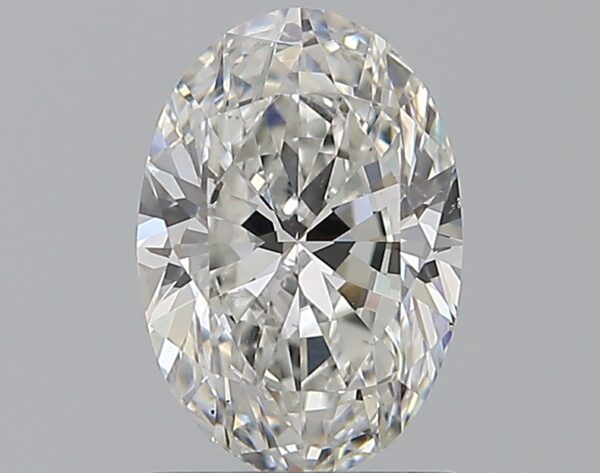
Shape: oval
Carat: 1.2
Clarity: SI1
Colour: F
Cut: EX
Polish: EX
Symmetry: EX
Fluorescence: ST
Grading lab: GIA
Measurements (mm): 8.39 x 5.79 x 3.66